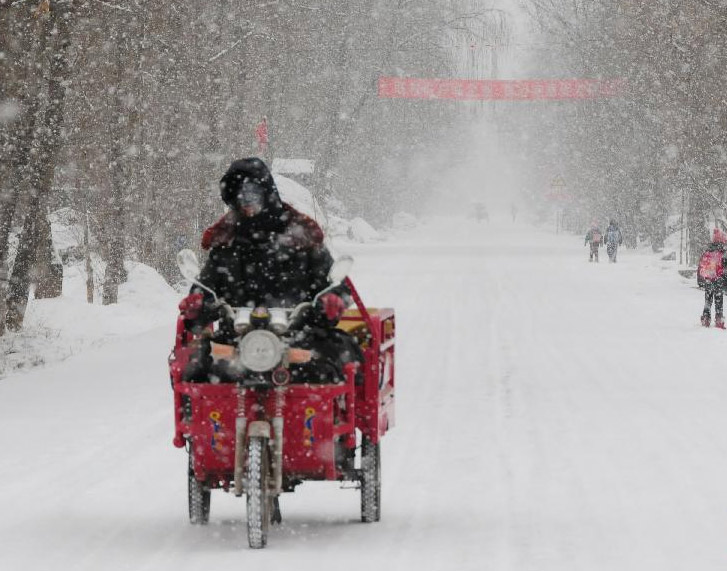
Weather: snow or frosty